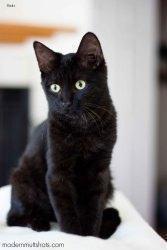
Bombay